Ópera (Madrid Metro)

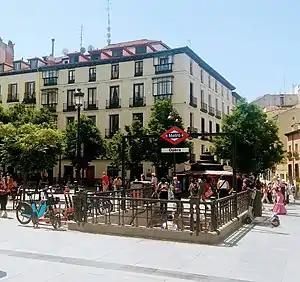
Entrance of Ópera Metro Station

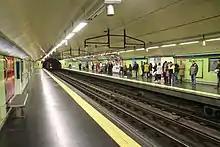
Line 5 at Ópera

Ópera is a station on Line 2, Line 5 and Ramal of the Metro de Madrid. It is located in fare Zone A, in the Plaza de Isabel II, in the central district of Madrid. The station provides access to an area with tourist landmarks such as the Teatro Real opera house, the Plaza de Oriente and the Royal Palace. Its name comes from nearby Madrid opera house, the Teatro Real.